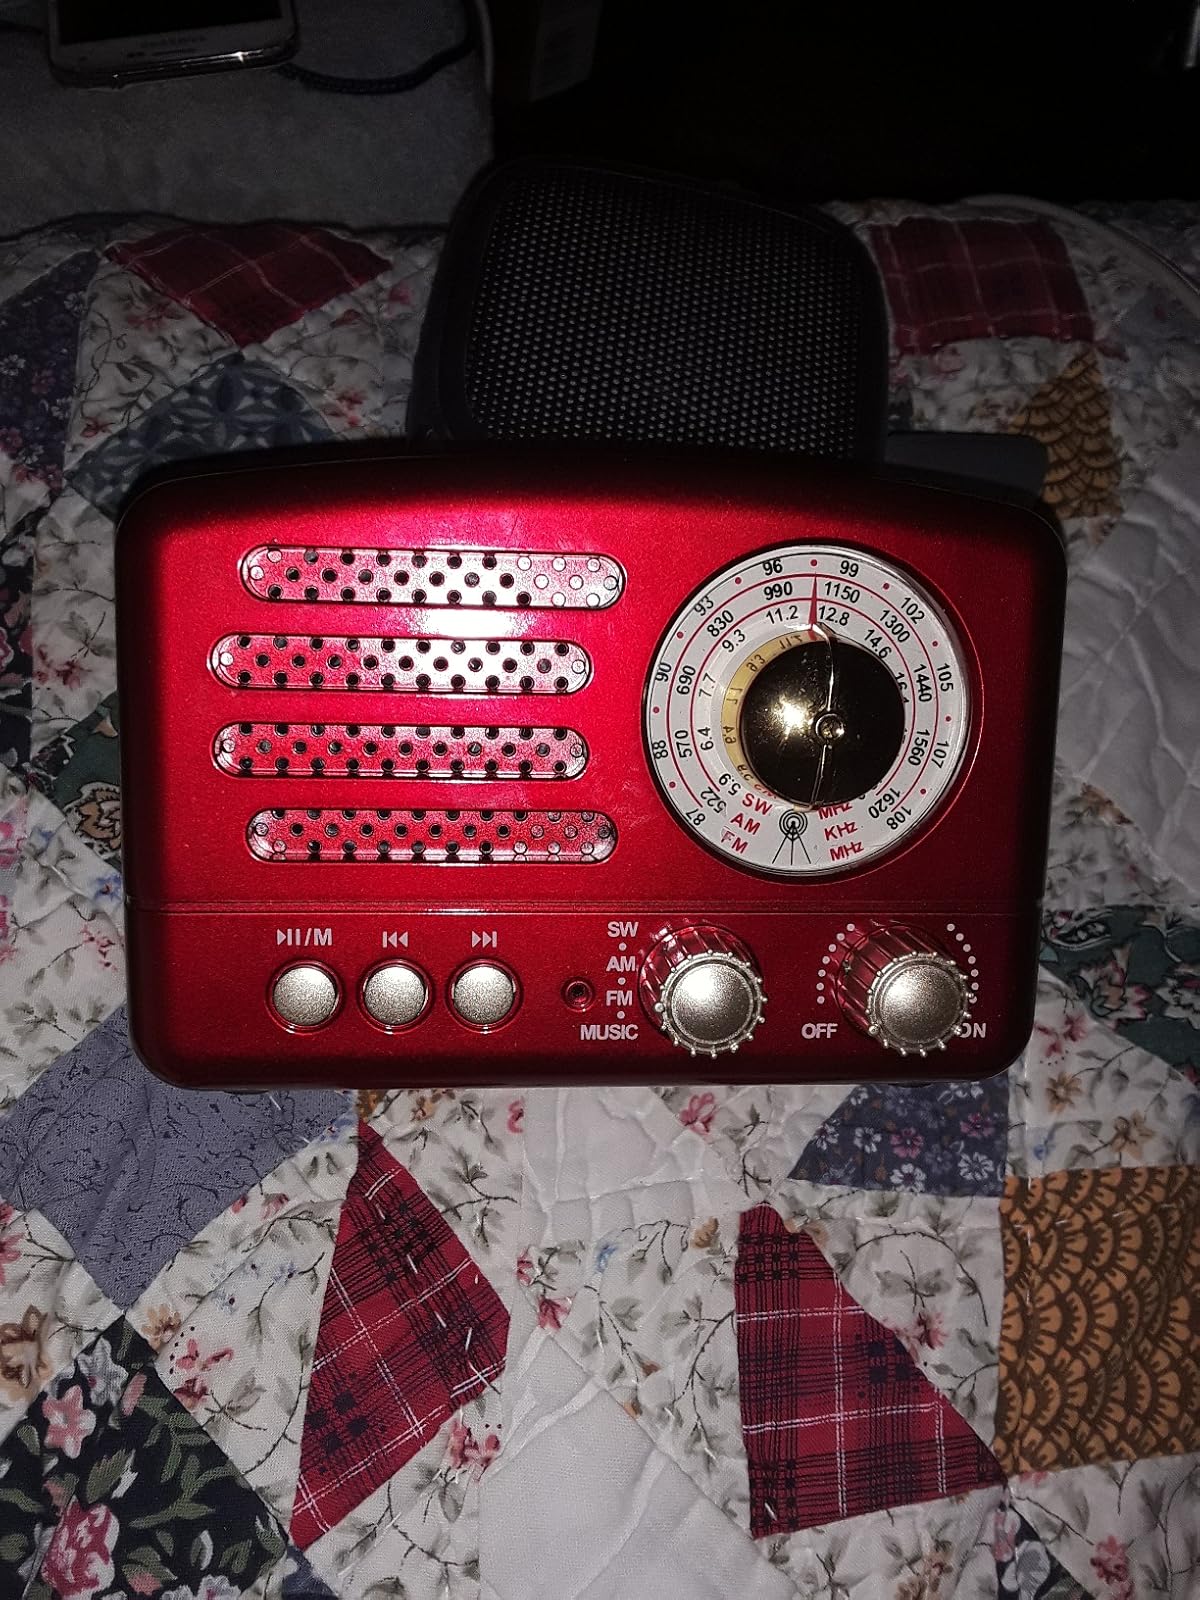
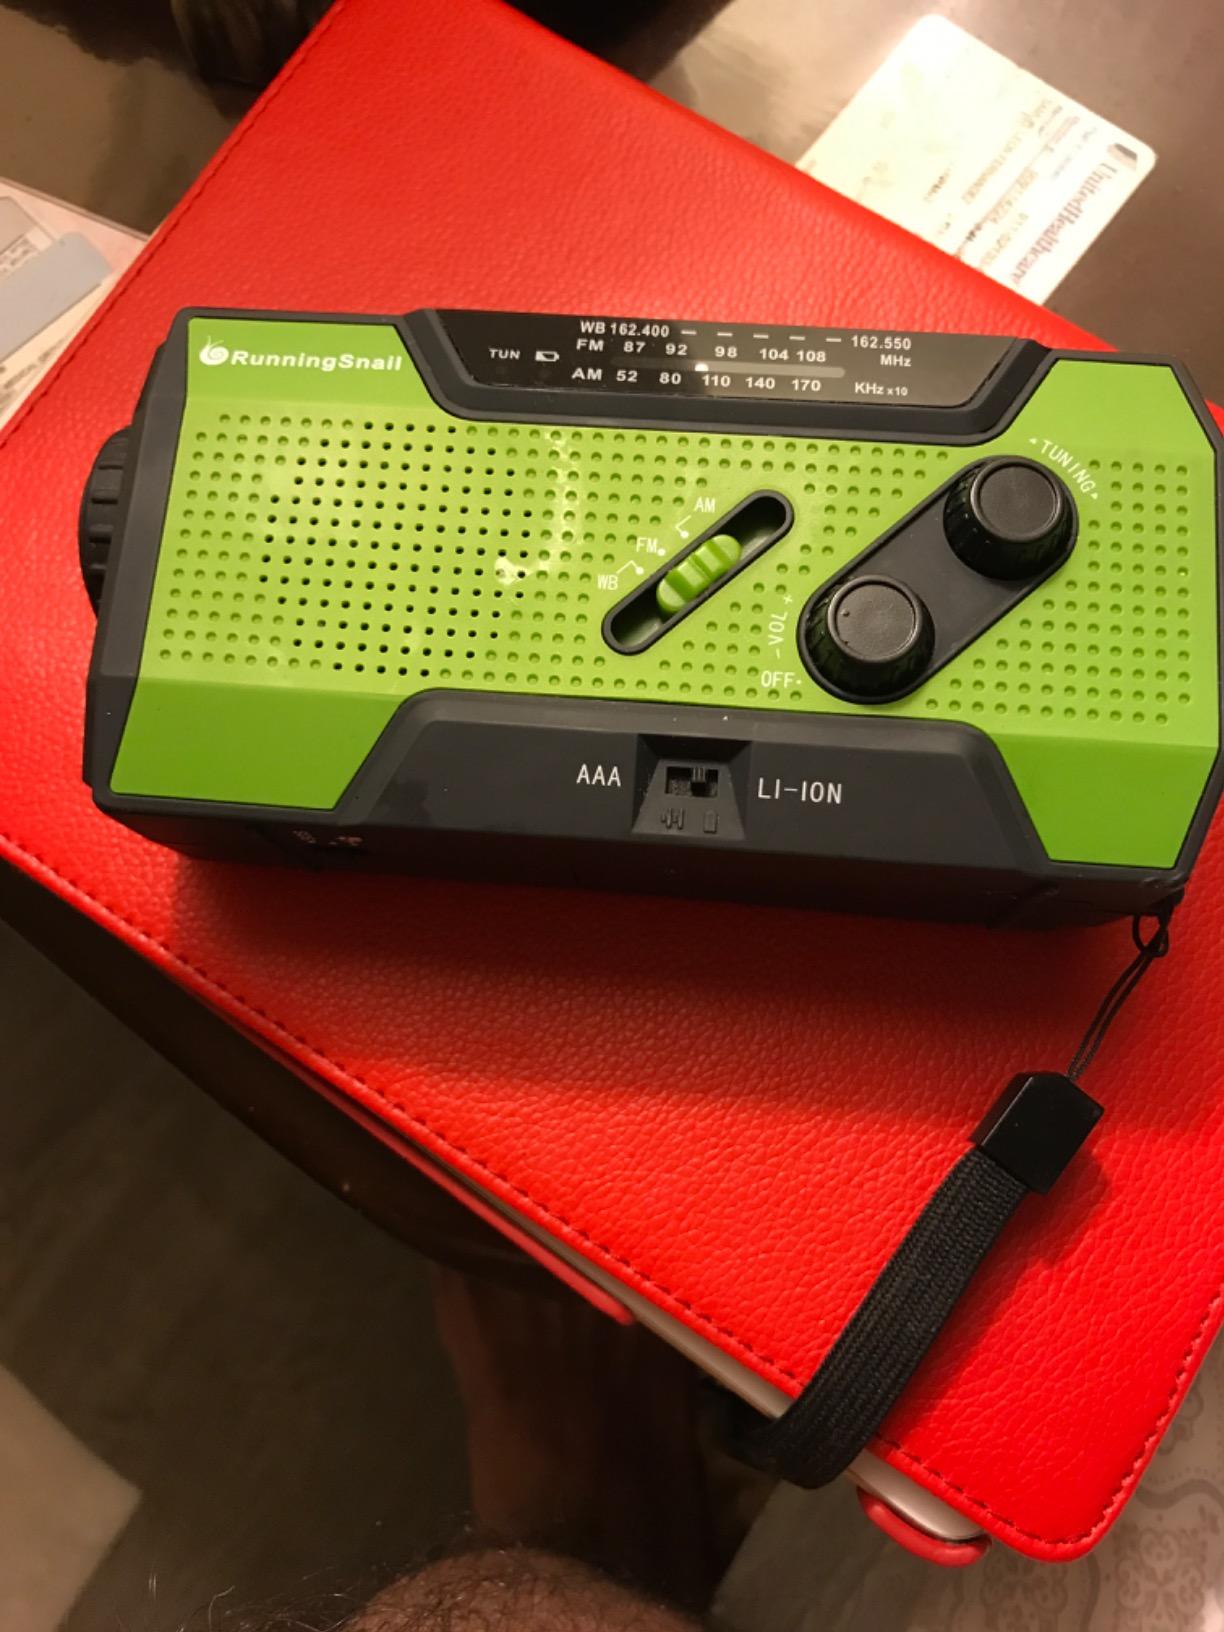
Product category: radio
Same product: no